Francesco Bagnaia

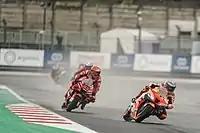
Bagnaia (#63) at the 2022 Indonesian Grand Prix

Going into the 2022 season, Bagnaia with a strong finish from the previous year, was picked as a Championship favourite for his second year with Ducati.